Alf Bayrle

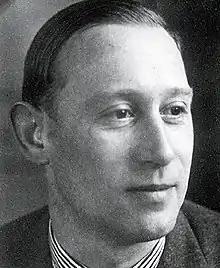
Alf Bayrle

Alf Bayrle (15 December 1900 – 11 September 1982), also known as Alf Singer-Bayrle, was a German painter, printmaker and sculptor.